List of birds of the Gambia

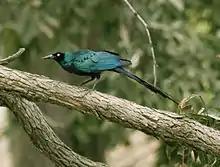
The long-tailed glossy-starling is common and widespread throughout the country.

The family Corvidae includes crows, ravens, jays, choughs, magpies, treepies, nutcrackers, and ground jays. Corvids are above average in size among the Passeriformes, and some of the larger species show high levels of intelligence.